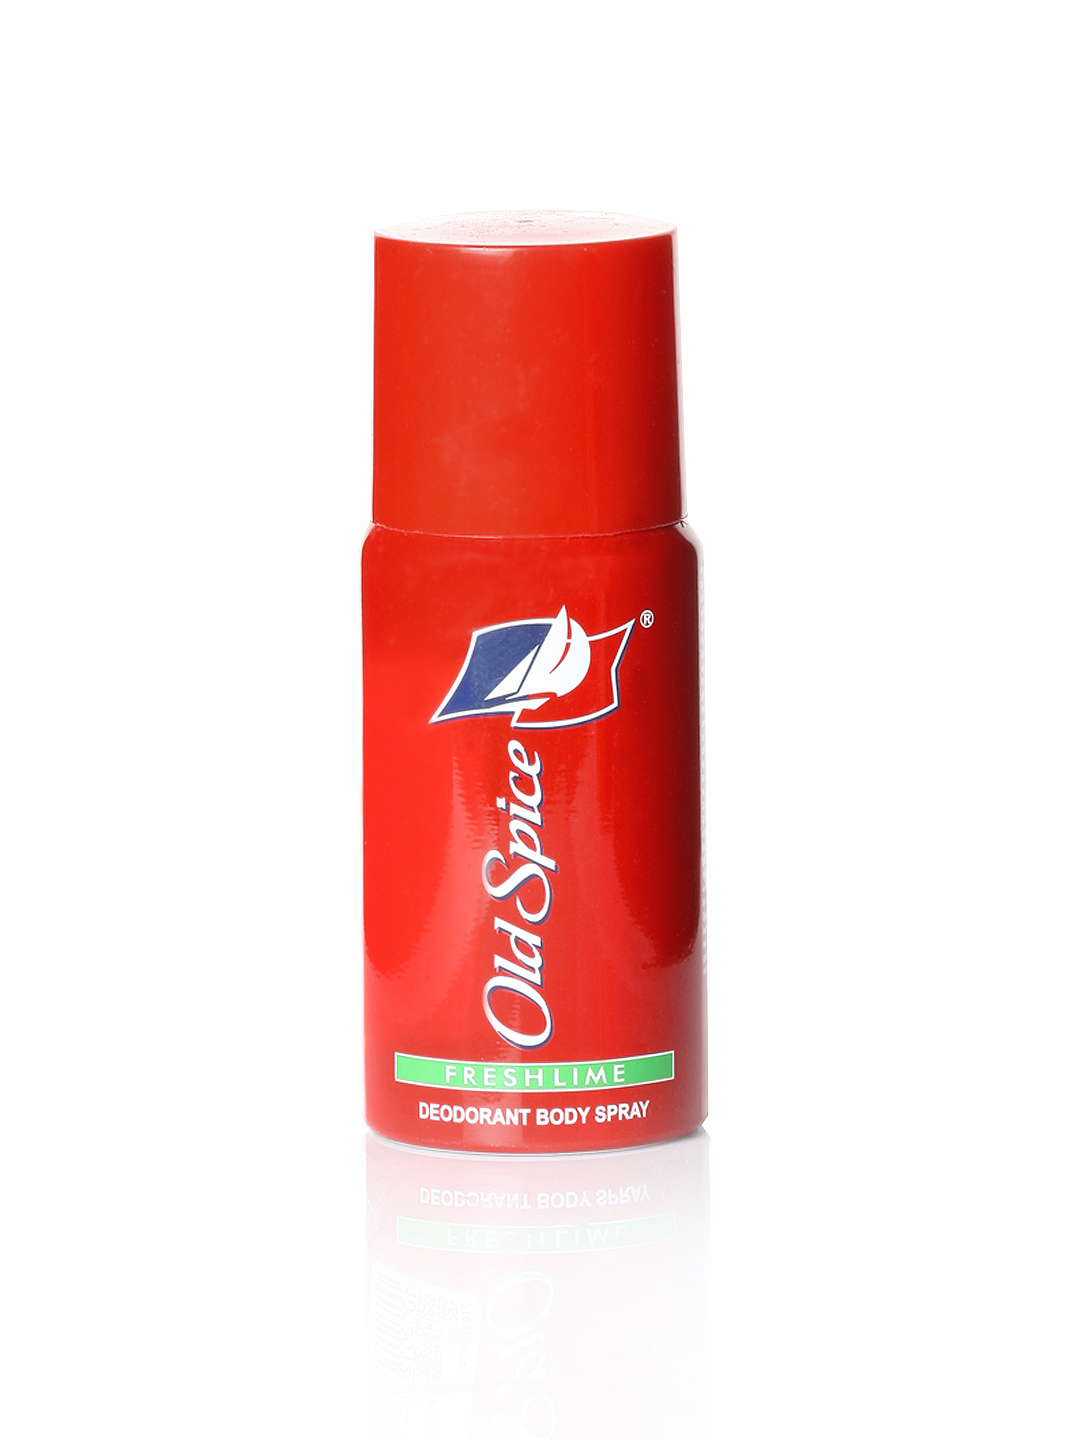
Old Spice Men Fresh Lime Deo
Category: Personal Care / Fragrance / Deodorant
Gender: Men
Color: Red
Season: Spring 2017
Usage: Casual